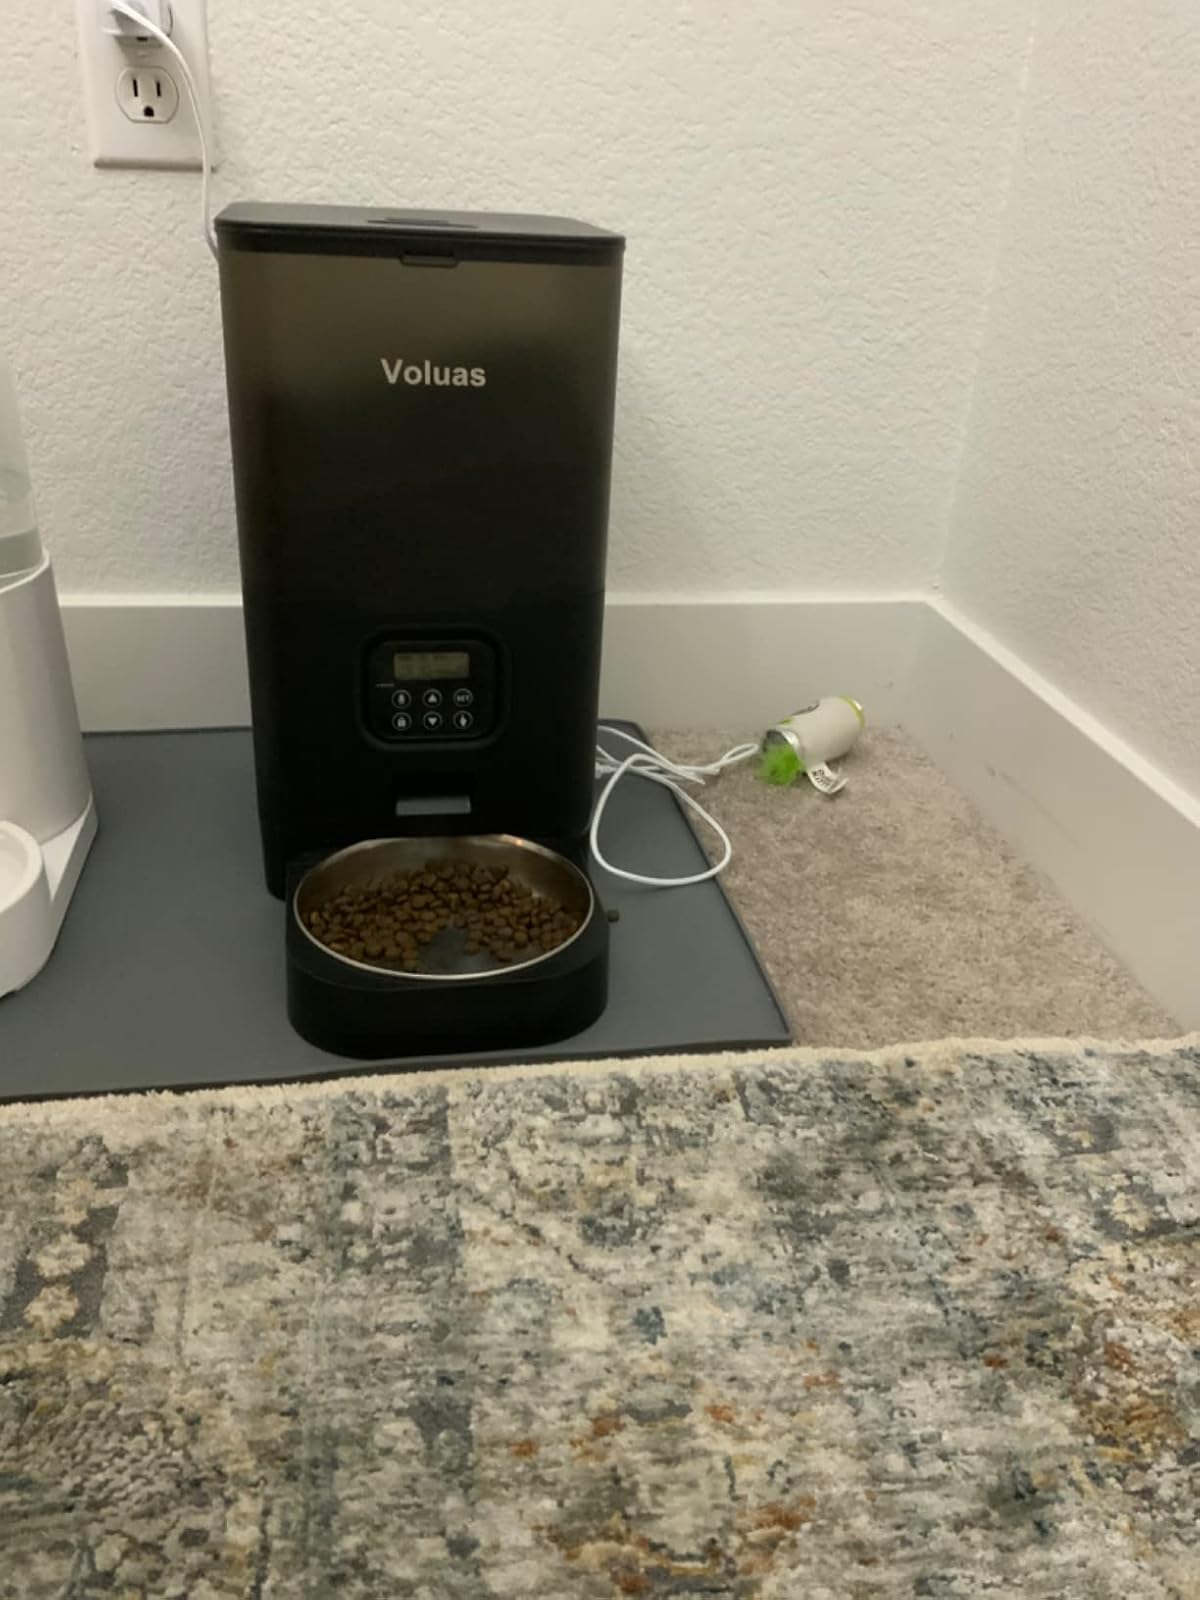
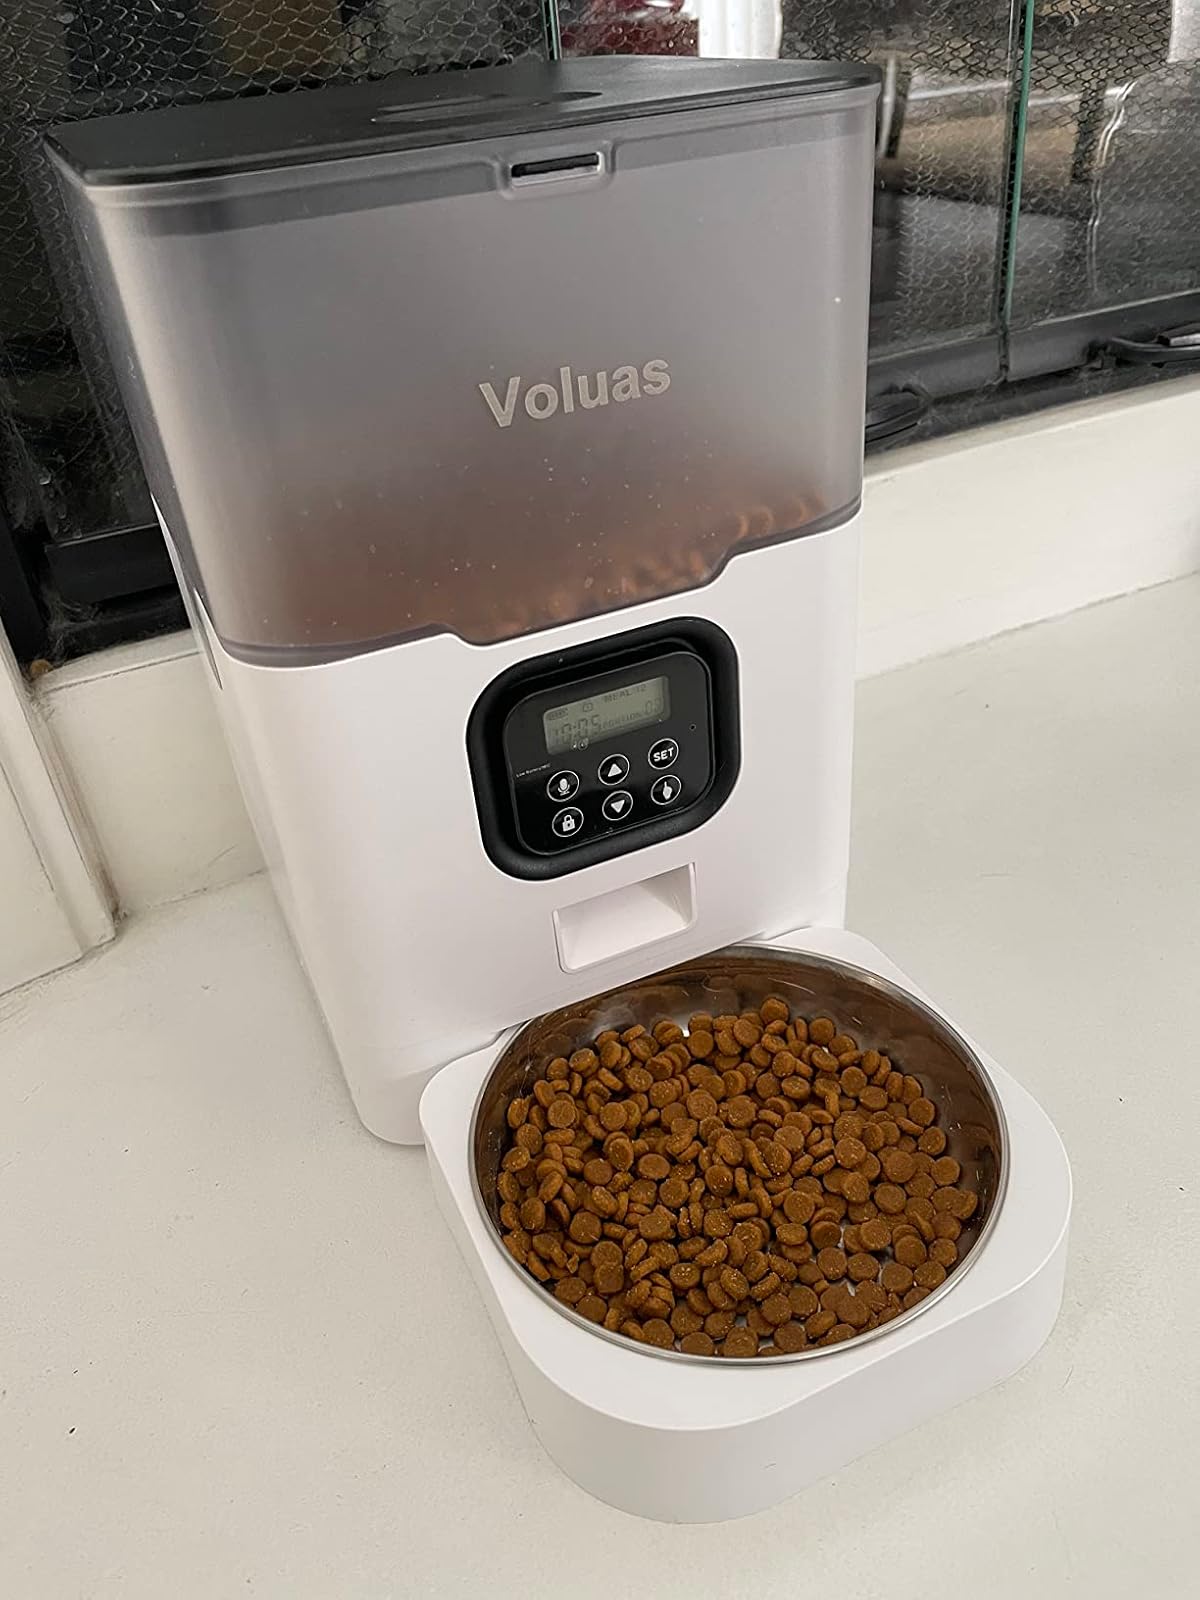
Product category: items_feeder
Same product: no